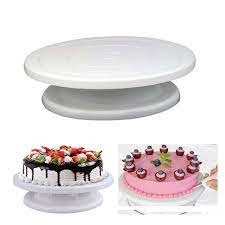
Cake turn table
Perfect for decorating round cakes, square cakes, cupcakes, or half sheet cakes. Measures 11inch in diameter, 3inch tall, makes it perfect for presenting your cakes to your guest! Cake decorating turntable makes it simple to decorate professional-looking desserts at home and with this non-slip surface makes the whole cake experience even better. This cake stand features a non-slip base and stainless steel ball bearings for smooth rotation, allows you to spin your cake with fingertip control which makes embellishing the cake with a pastry tube and tip a breeze as you access all sides and angles easily! Crafted with food grade plastic, it is easy to clean, the tray rinses off easily and does not leave any residue behind, no assembly required Feel like a professional turning as you decorate. This turntable is the perfect height for any countertops so no more crouching over so it's nice and comfortable to use. It's not wobbly at all, so no pipe the icing right on it! Decorate your cakes like a professional with the help of the Wiltshire Cake Turntable .Place your cake on top and spin the base to decorate your cakes with ease and precision. The smooth platform turns in either direction for easy icing, bordering, combing and levelling. This turntable is ideal for both left and right handed use.
Brand: Discounterz
Category: Home & Garden > Kitchen & Dining > Kitchen Tools & Utensils > Cake Decorating Supplies > Turntables